Ignacio Cosidó

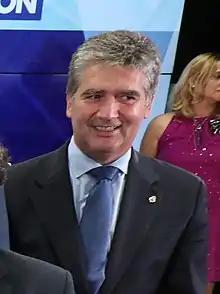
In September 2018, during a conference offered by his party leader at "La Razón".

In December 2016, Cosidó returned to the Senate, as he was designated Senator by the Cortes of Castile and León, with the sole support in the regional parliament from the PP's parliamentary group. After the ascension of Pablo Casado to the presidency of the People's Party (now in the opposition after the successful vote of no confidence in Mariano Rajoy) in the summer of 2018, the new PP leader appointed Cosidó as Spokesperson of the PP parliamentary group in the Spanish Upper house, where the party enjoyed an absolute majority of senators.